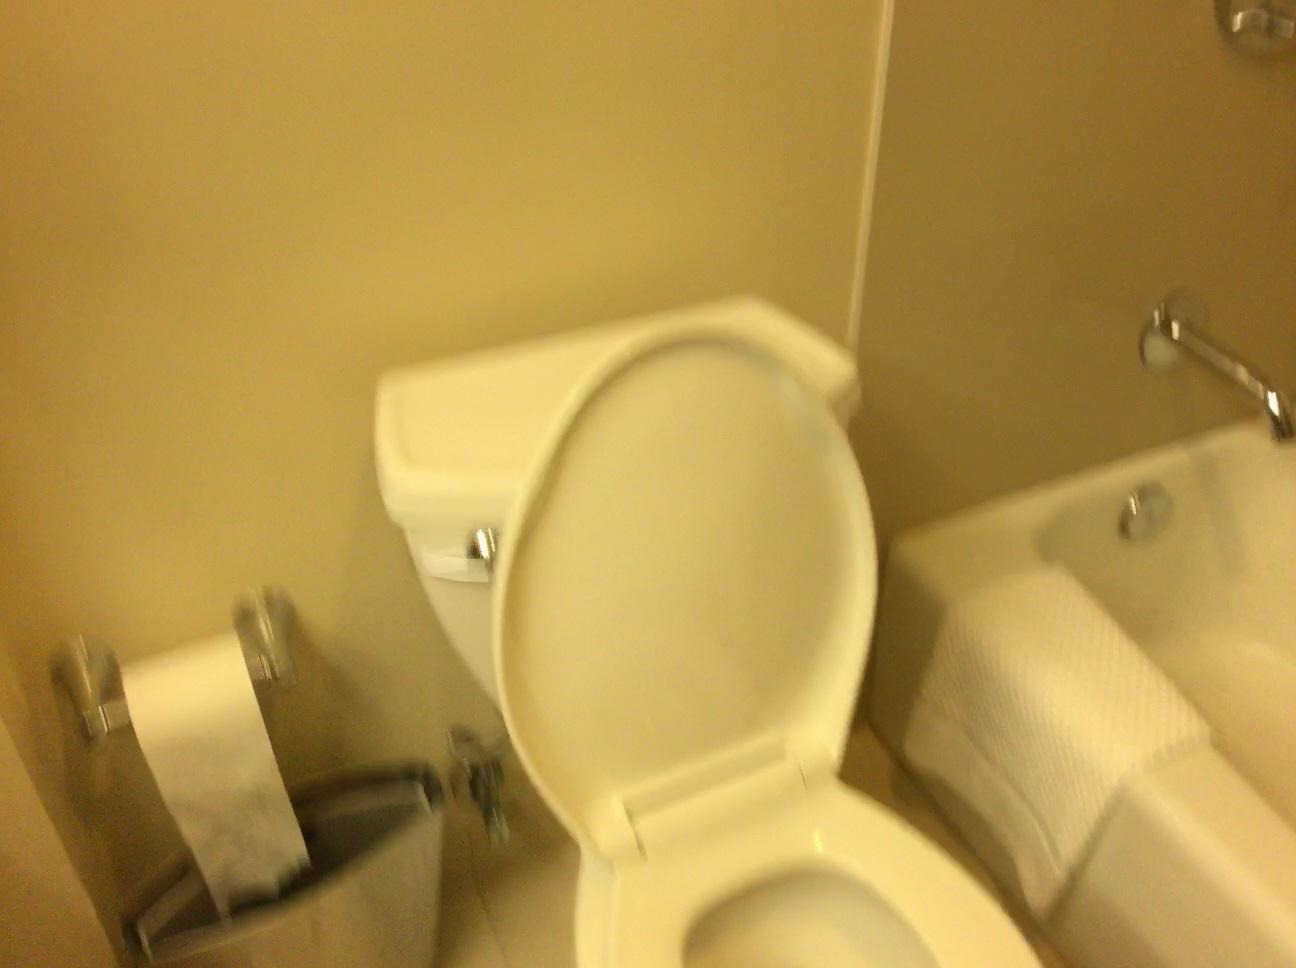
Question: Is the bin left of the bathtub from the world's perspective? Final answer should be yes or no.
Answer: Yes